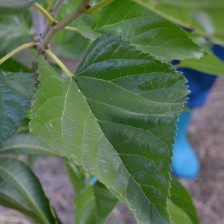
Variety: ChiangMaiBuriram60